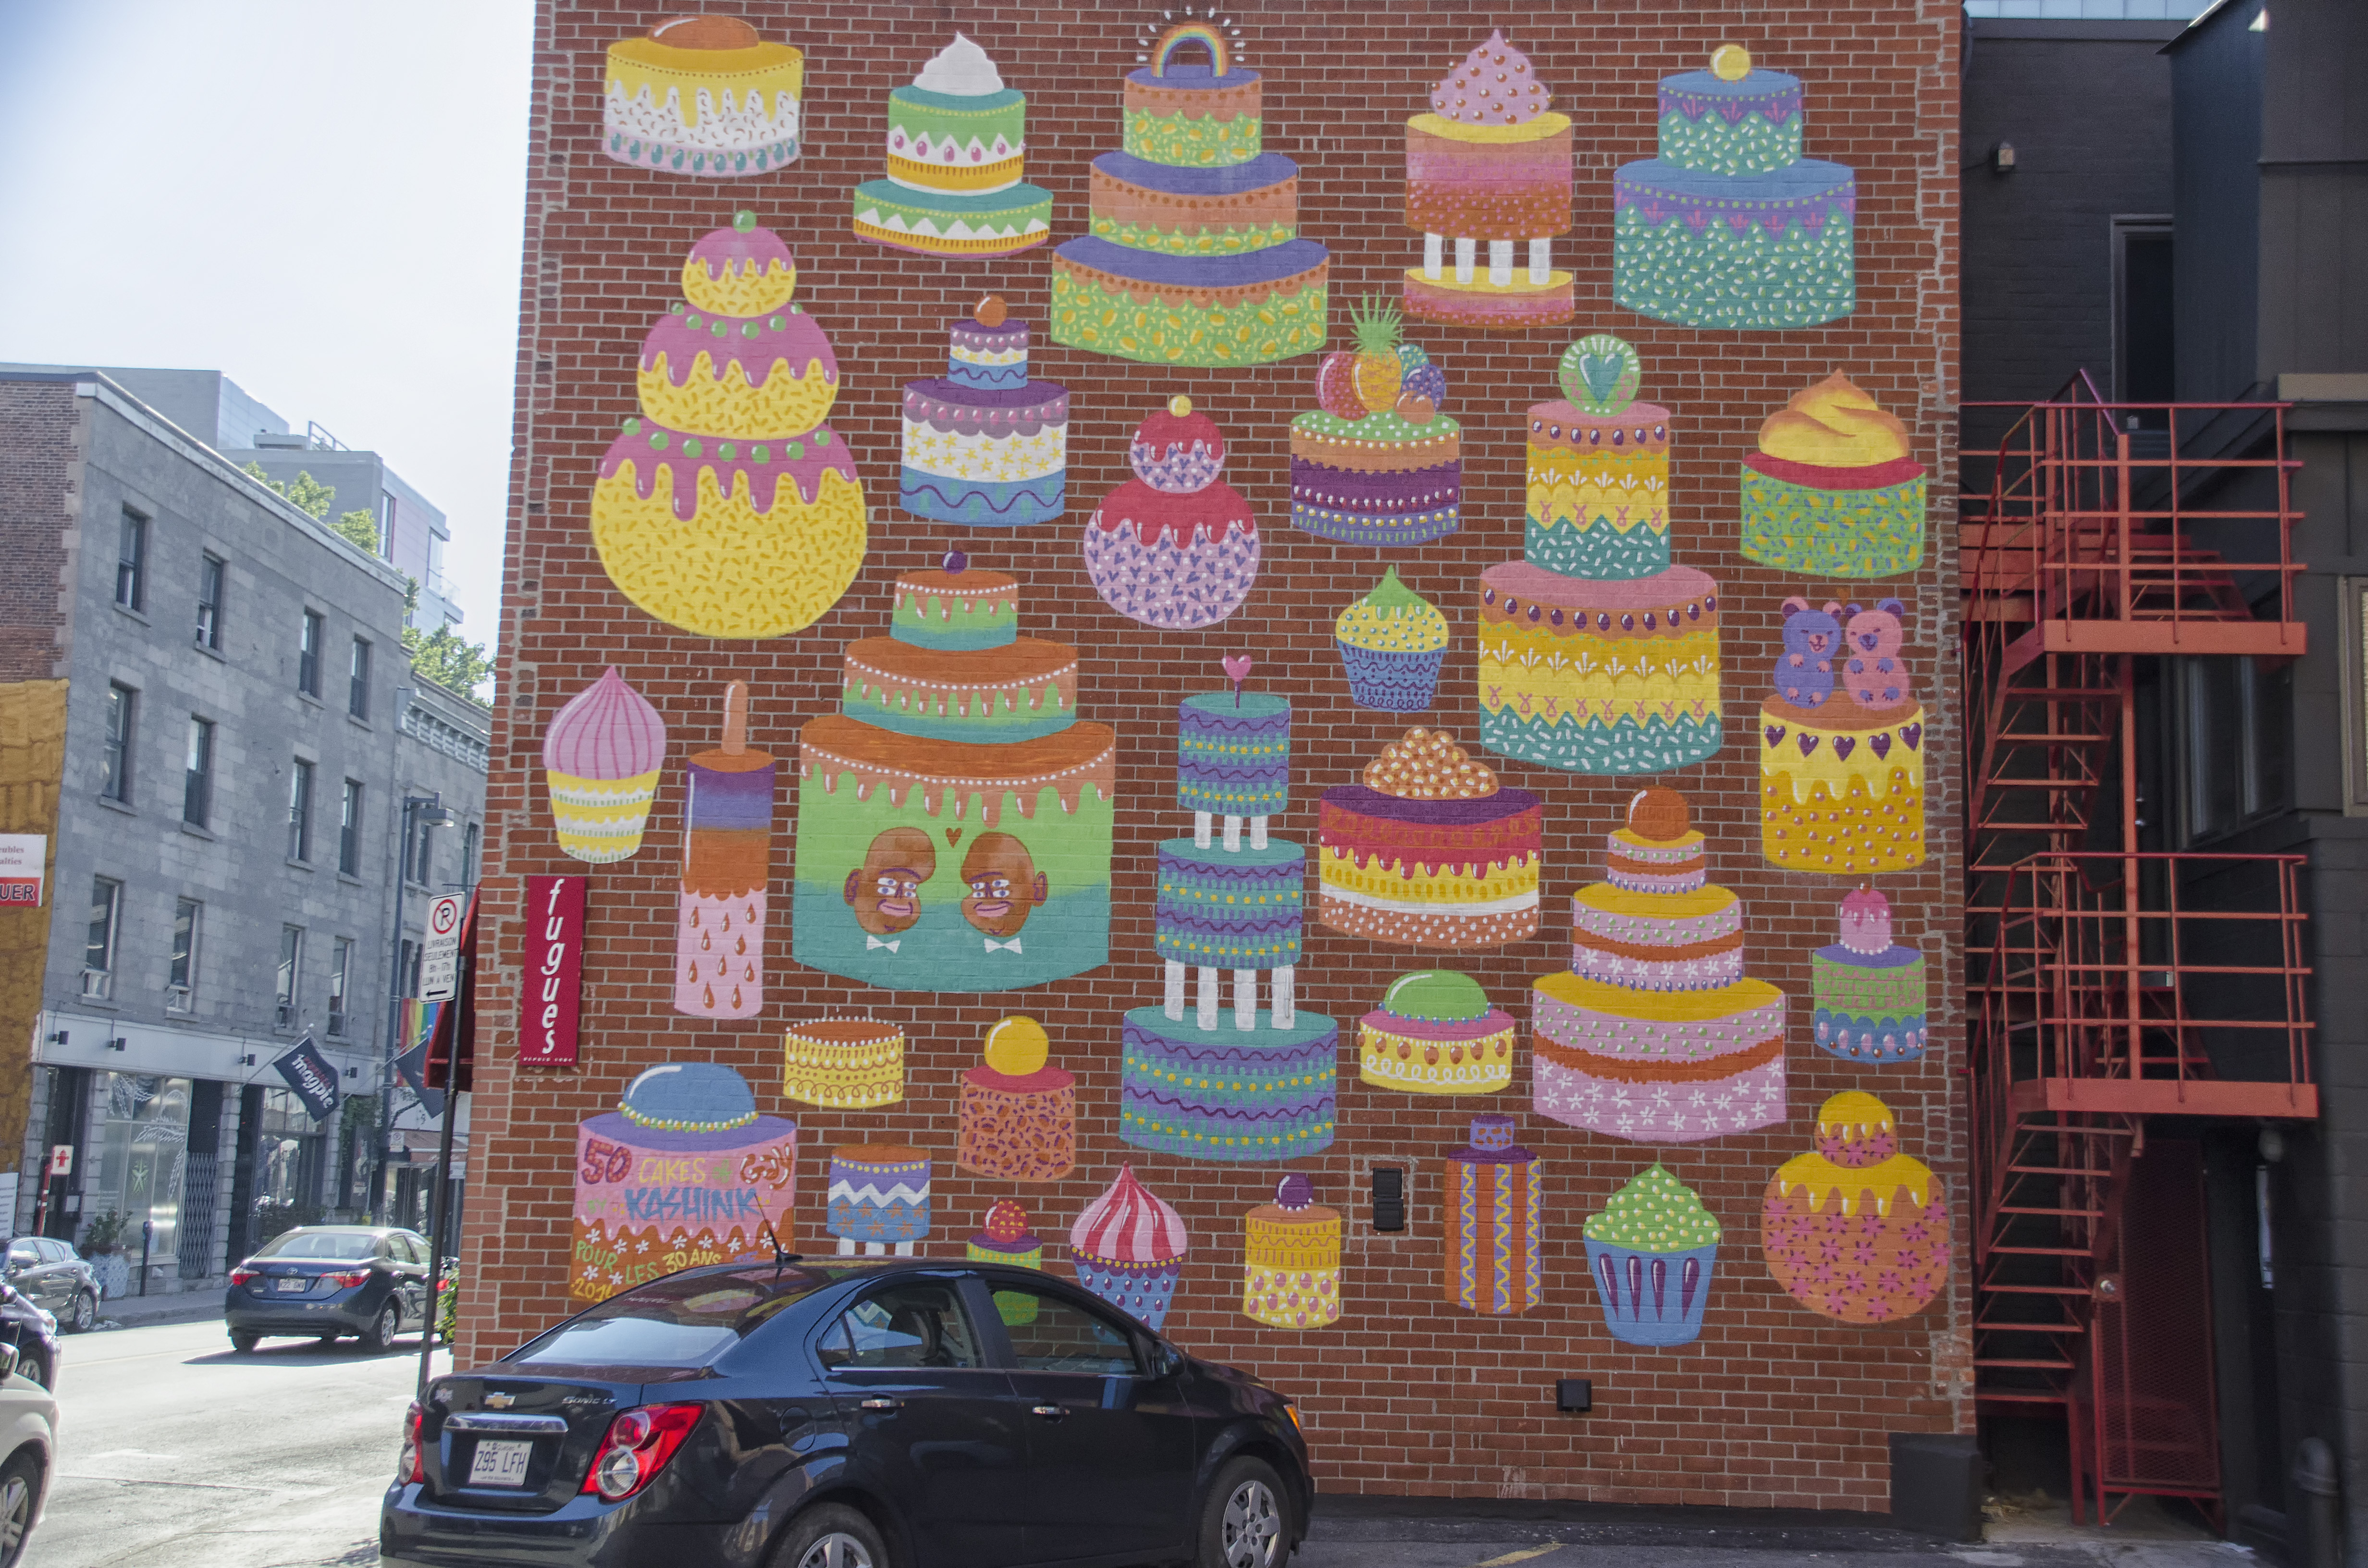
street, city, color, art, de, of, canada, quebec, montreal, ville, urban area